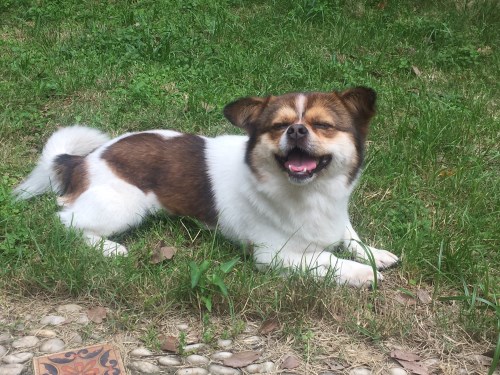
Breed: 806-n000129-papillon